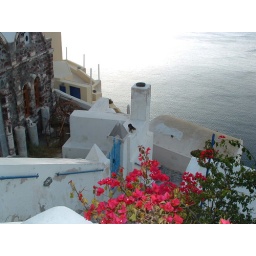
611 - 10.13.06 A kitty on the wall in Oia